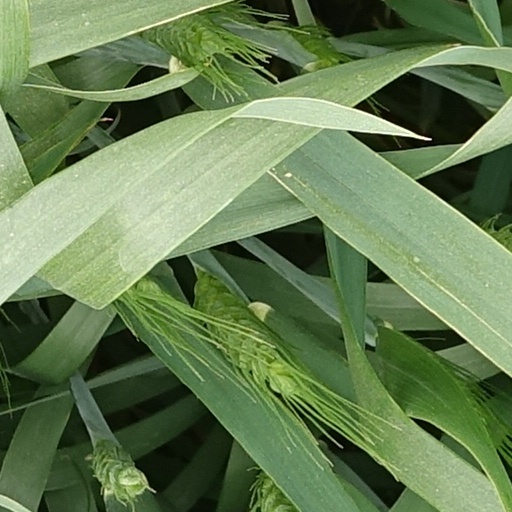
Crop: wheat